Patricia Kaas

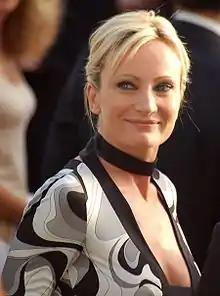
Patricia Kaas at the Cannes festival, 2007

Patricia Noëlle Kaas (born 5 December 1966) is a French singer. Her music is a mix of pop, cabaret, jazz, and chanson.